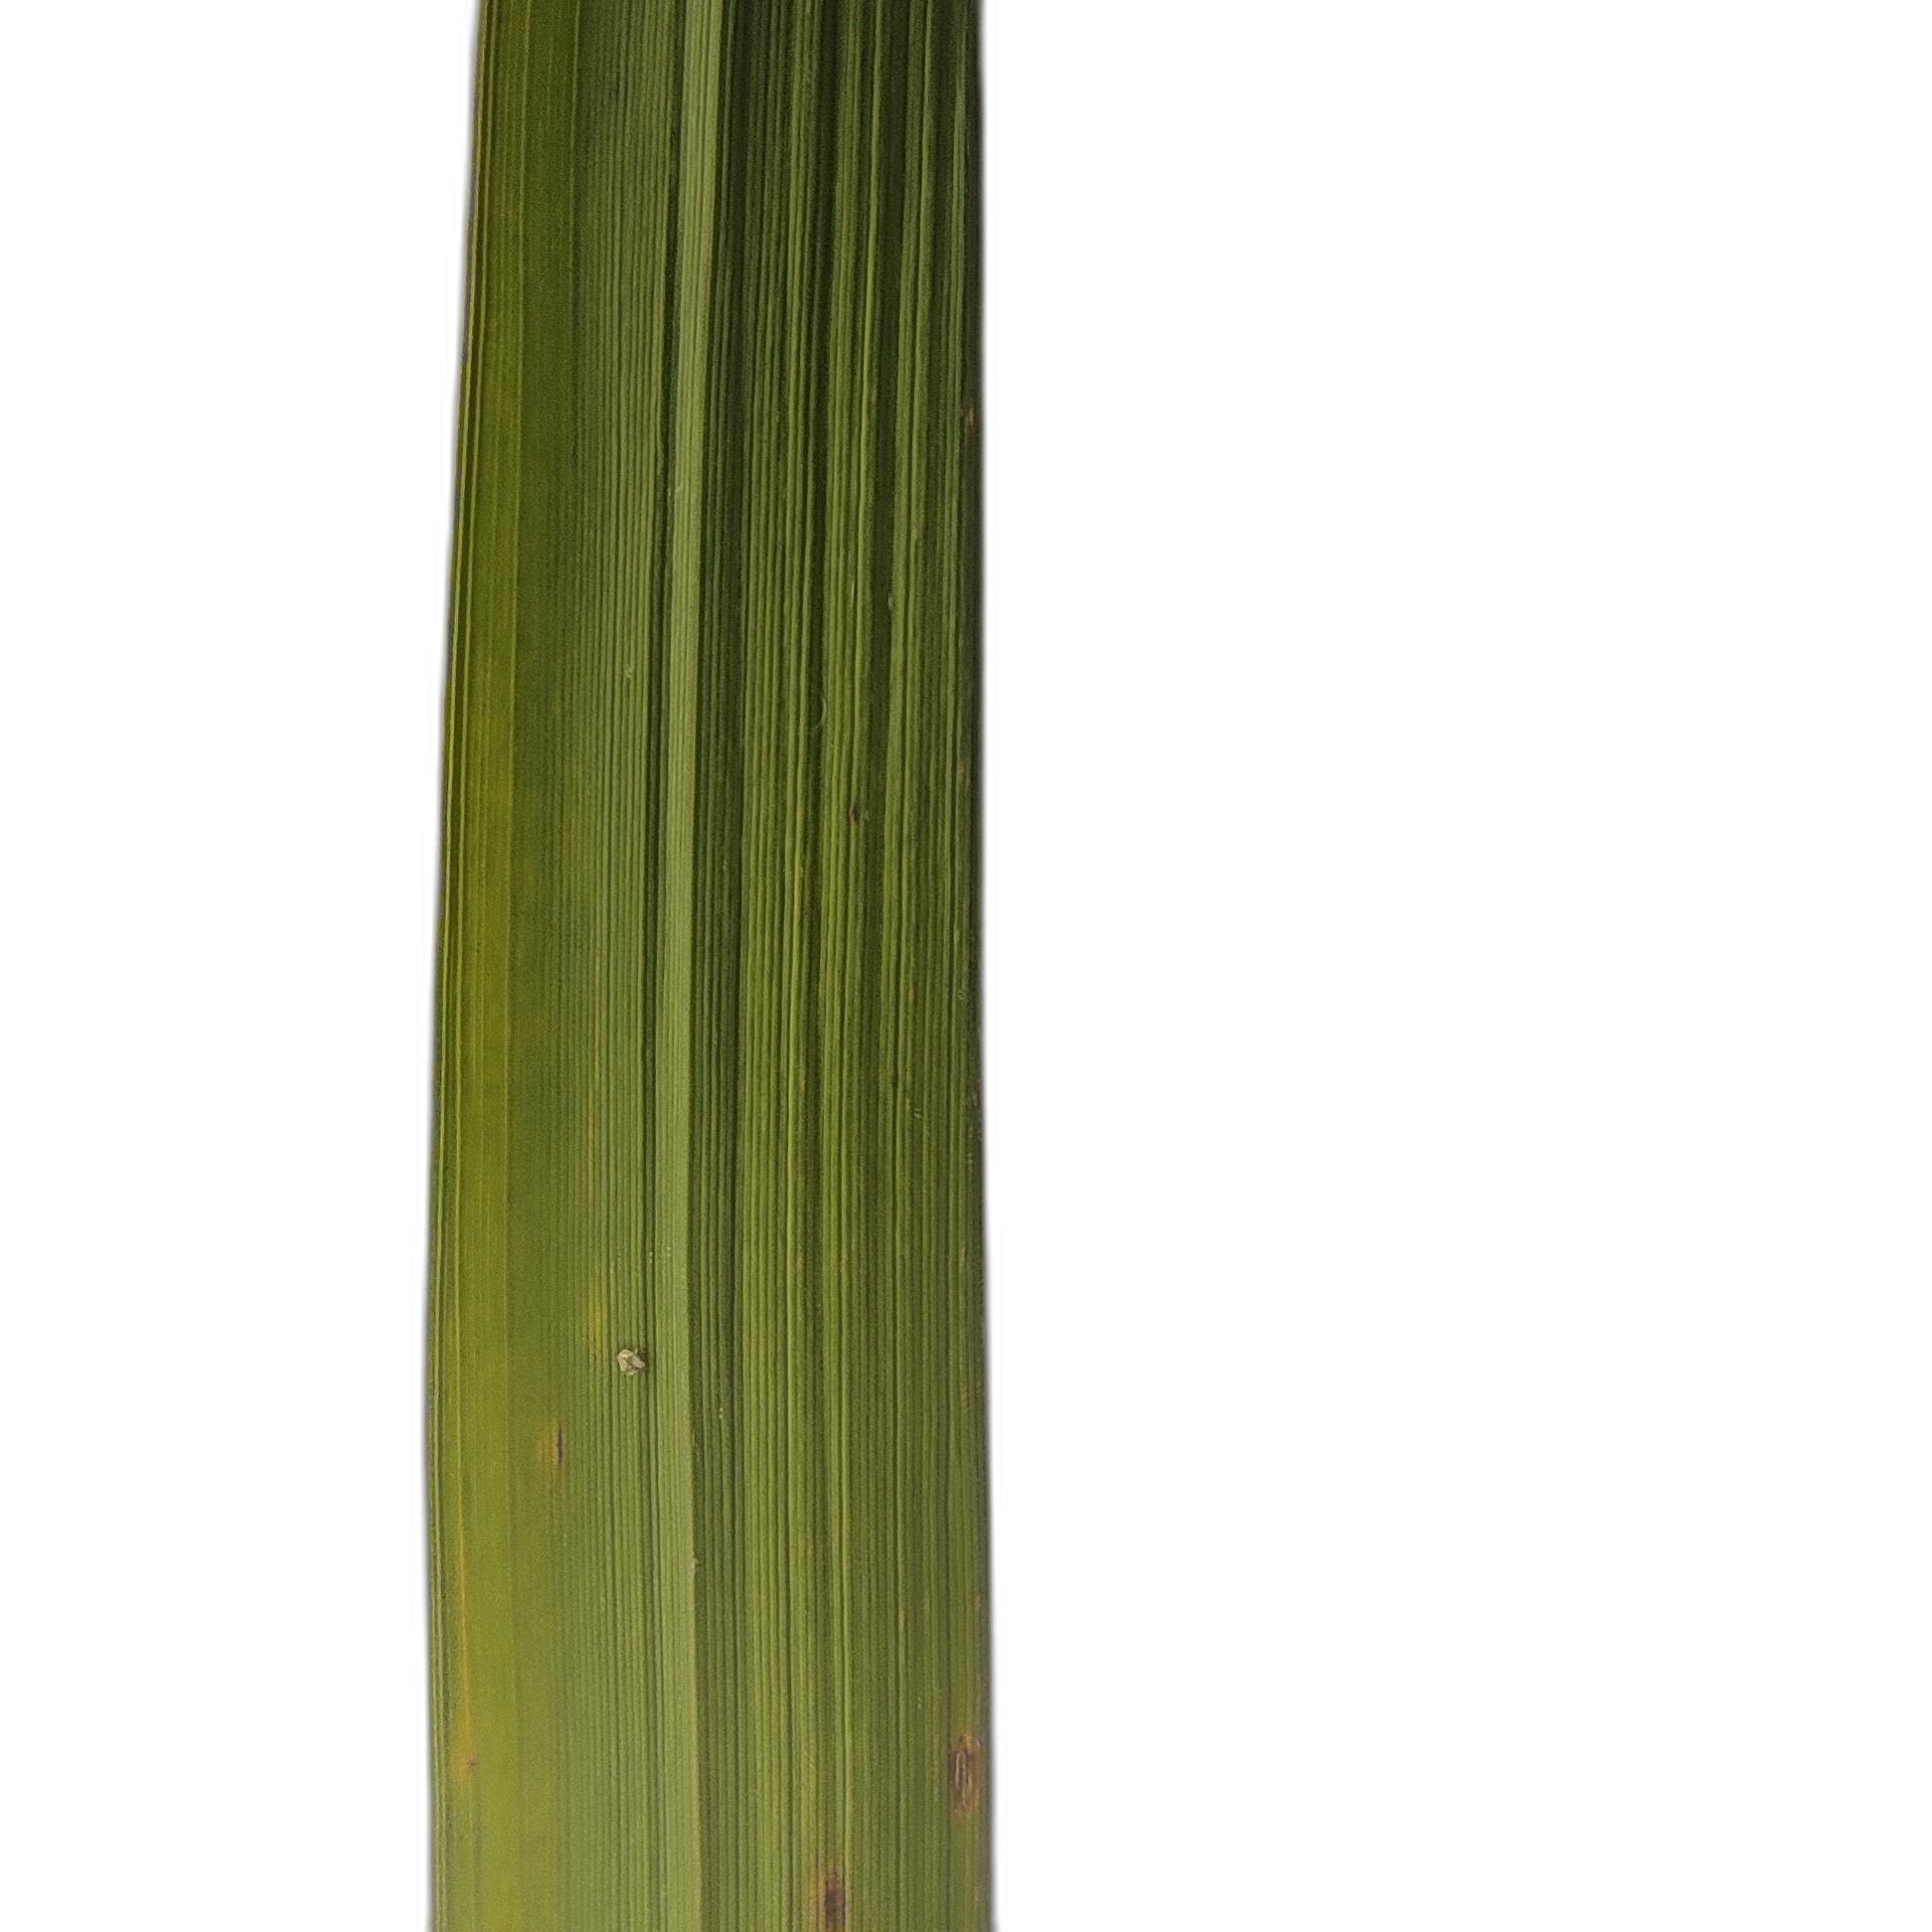
Label: Rice Blast